Manuel Buendía

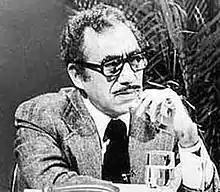

Manuel Buendía Tellezgirón (24 May 1926 – 30 May 1984) was a Mexican journalist and political columnist who last worked for the daily "Excélsior", one of the most-read newspapers in Mexico City. His direct reporting style in his column "Red Privada" ("Private Network"), which publicly exposed government and law enforcement corruption, organized crime, and drug trafficking, was distributed and read in over 200 newspapers across Mexico.